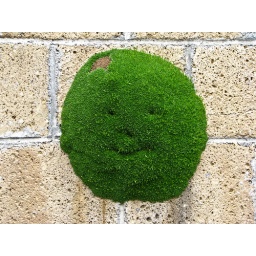
face in green plant!